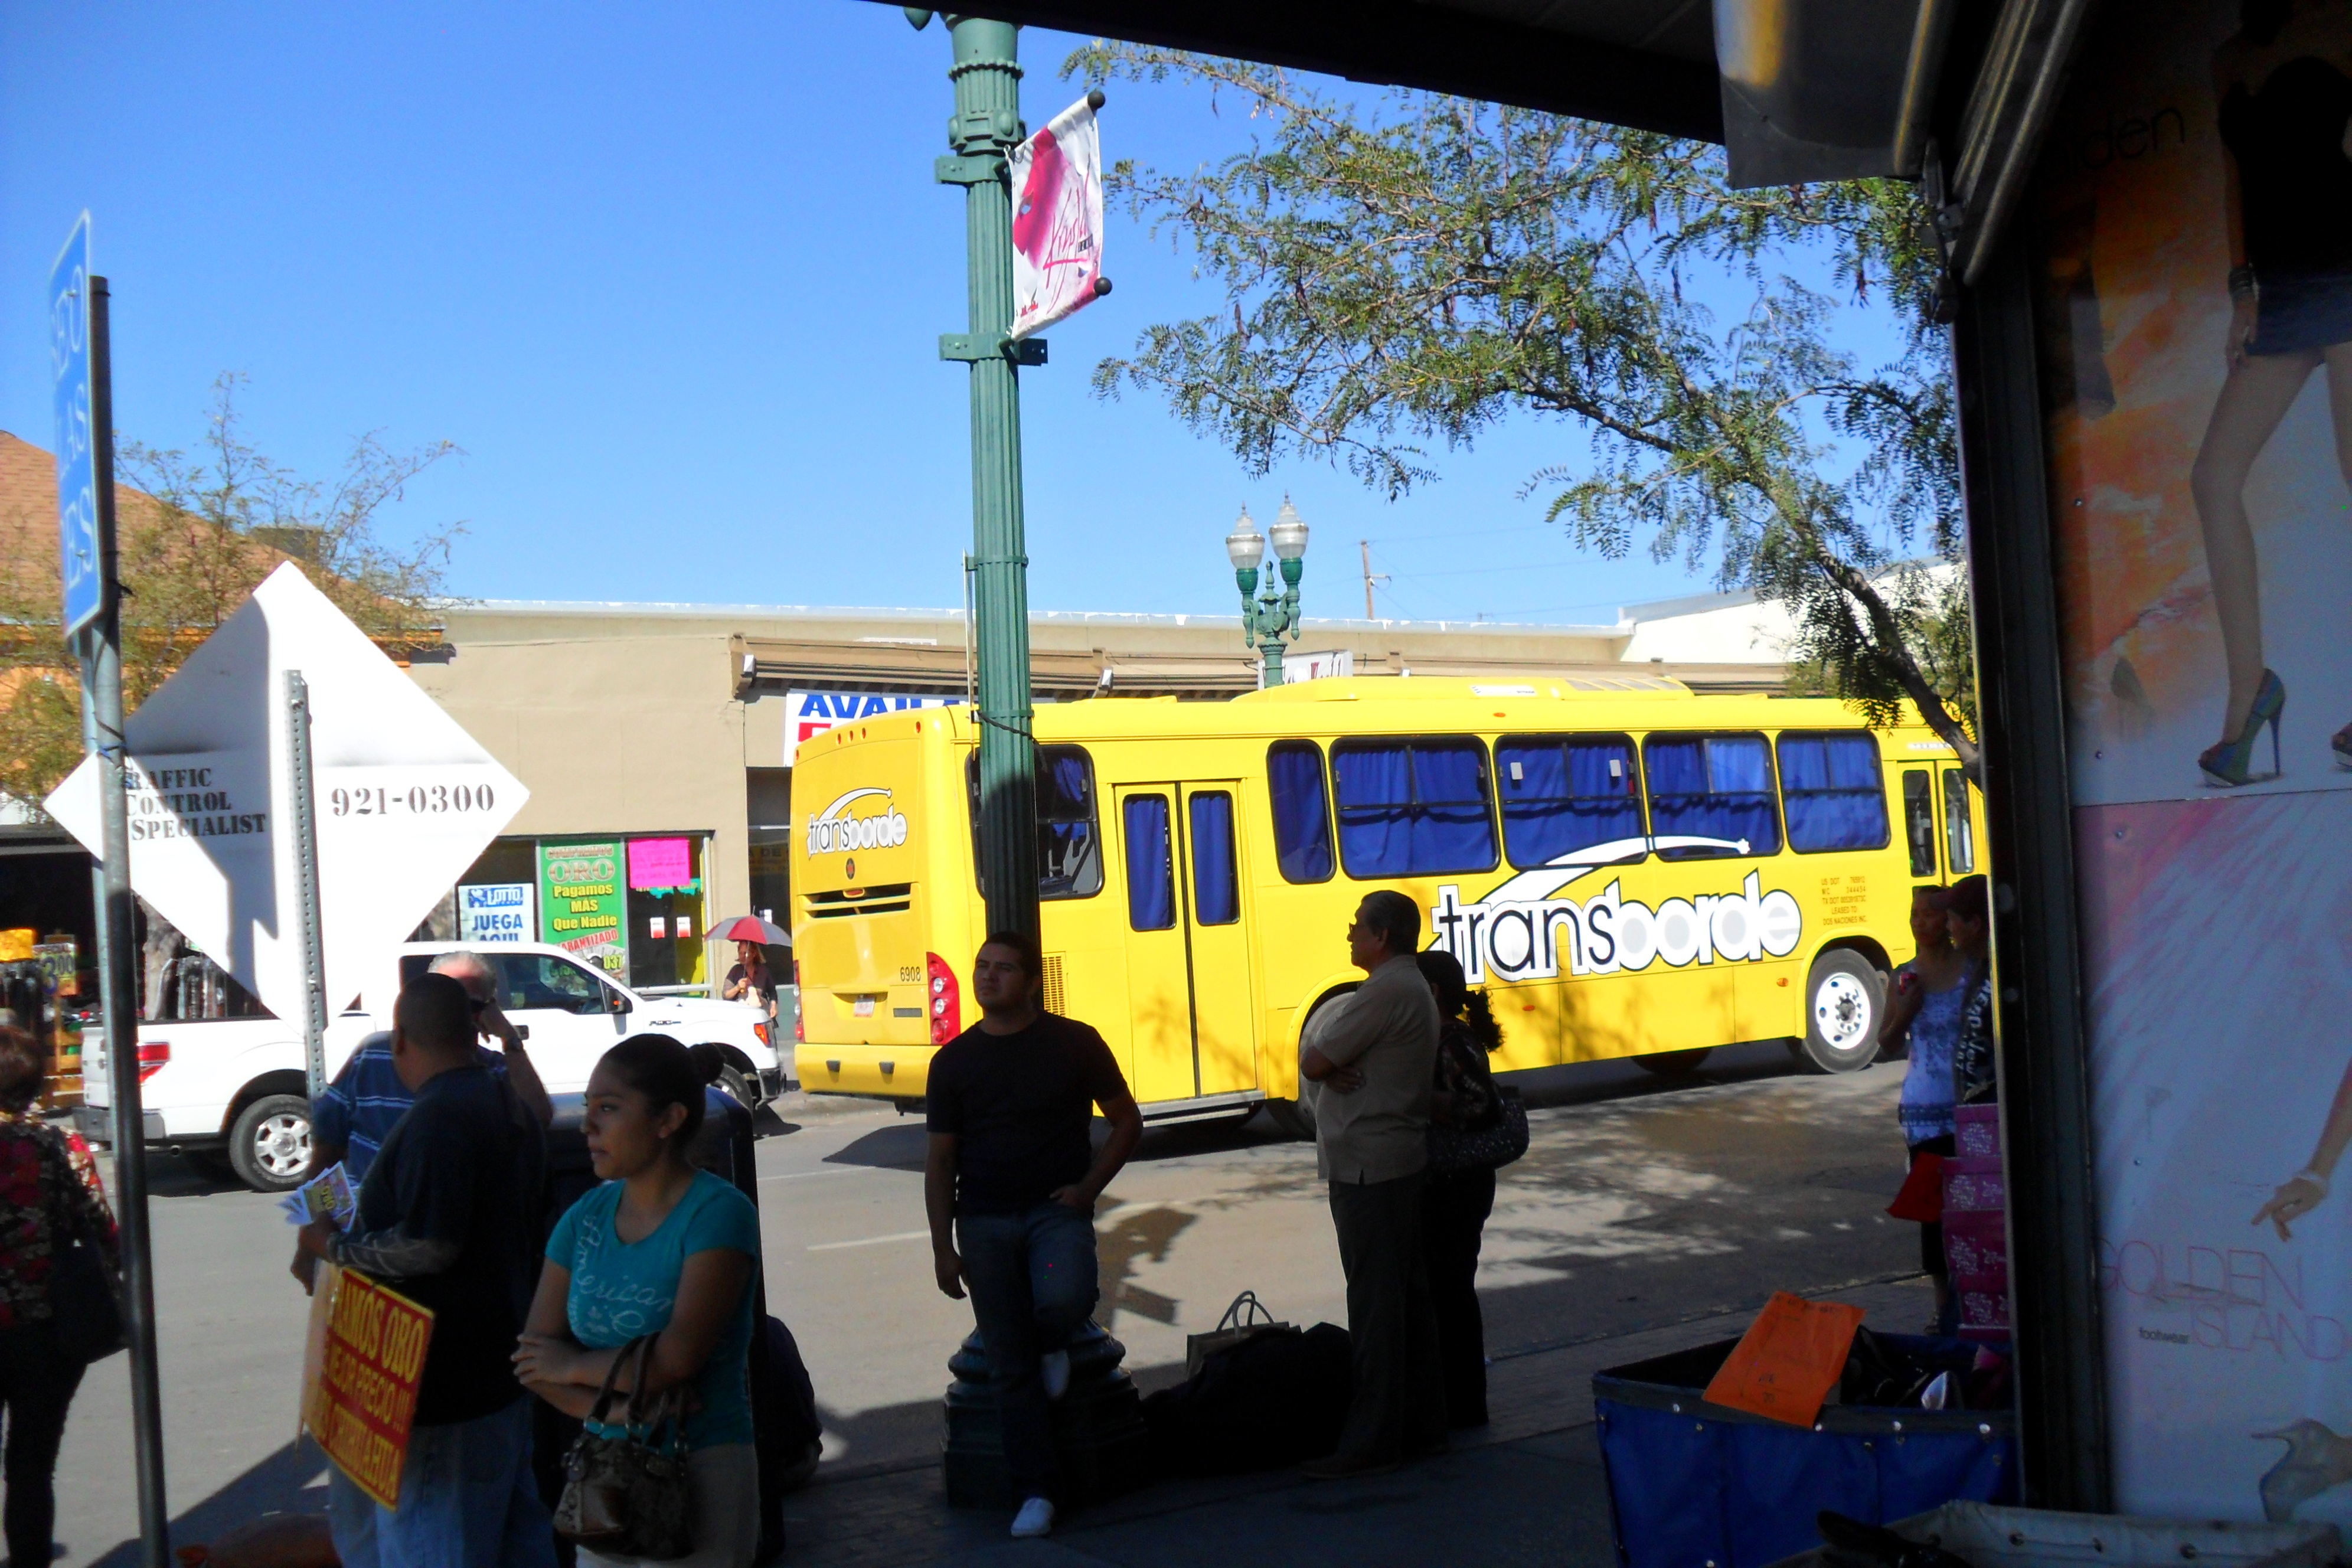
transport, vehicle, public transport, bus